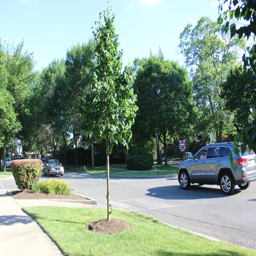
a plan to divert cars away raises questions aboutcut - through traffic .